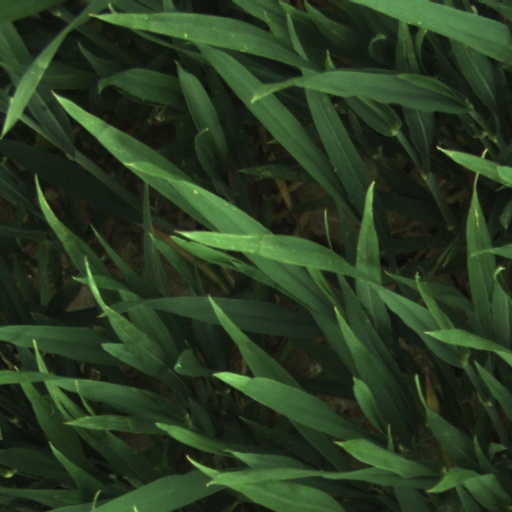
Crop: wheat